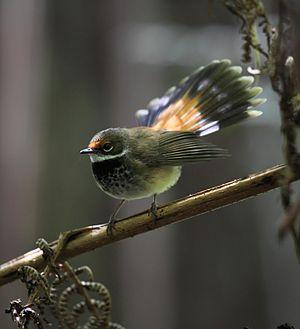
Le Rhipidure roux est une espèce de passereaux de la famille des Rhipiduridae.